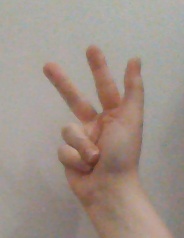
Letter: al